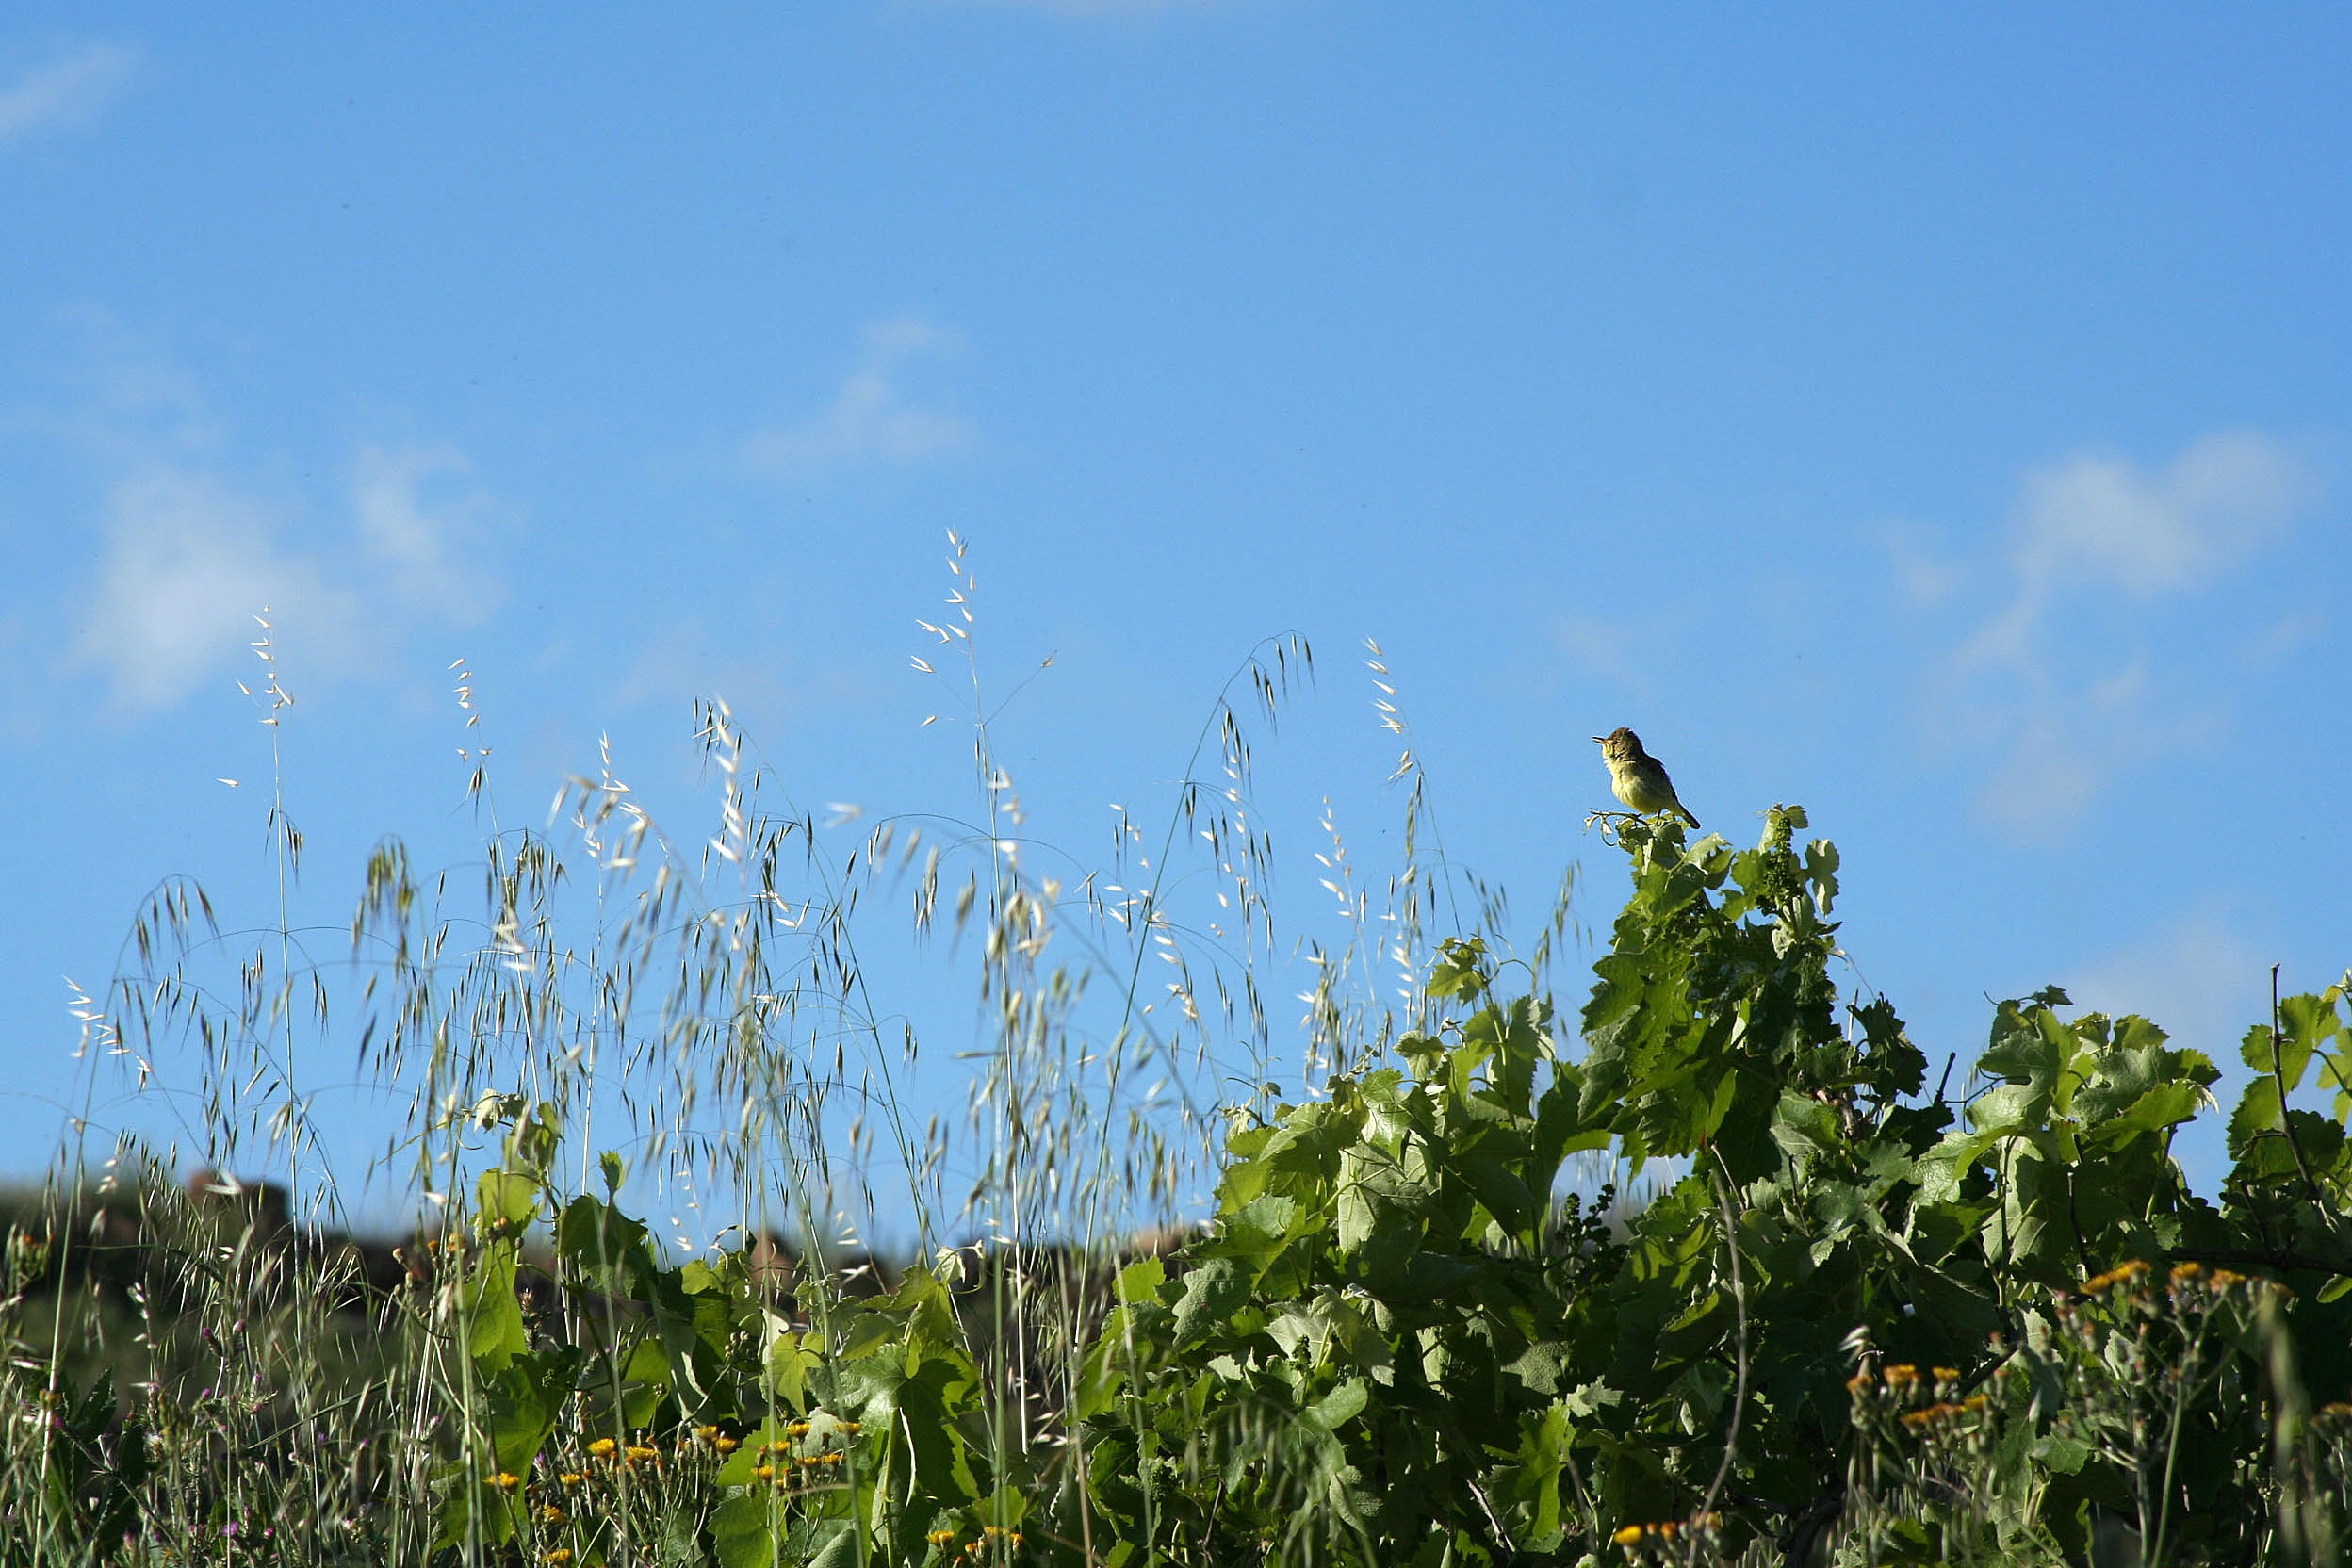
tree, grass, cloud, plant, sky, field, meadow, prairie, sunlight, flower, crop, agriculture, grassland, rural area, flowering plant, grass family